Adam and Eve (manga)

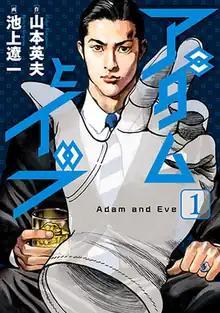
First volume cover

is a Japanese manga series written by Hideo Yamamoto and illustrated by Ryoichi Ikegami. It was serialized in Shogakukan's manga magazine "Big Comic Superior" from October 2015 to July 2016, with its chapters collected in two volumes.